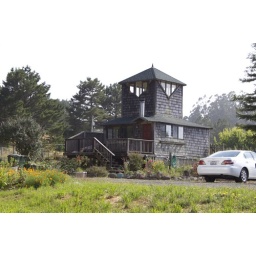
Former water tower in film